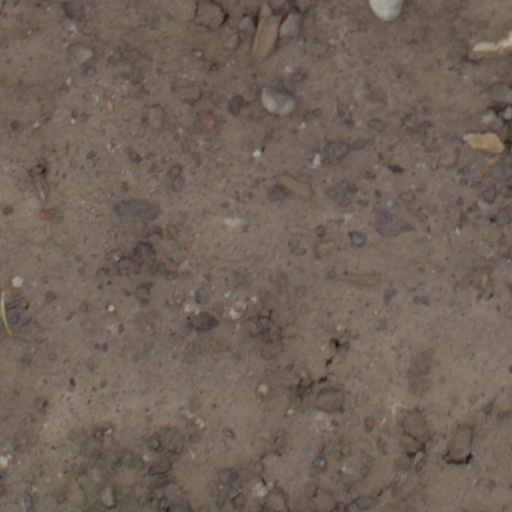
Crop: wheat